WXGO

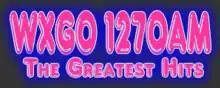
Logo before translator sign on

EKU presently operates one low-power FM translator stations.